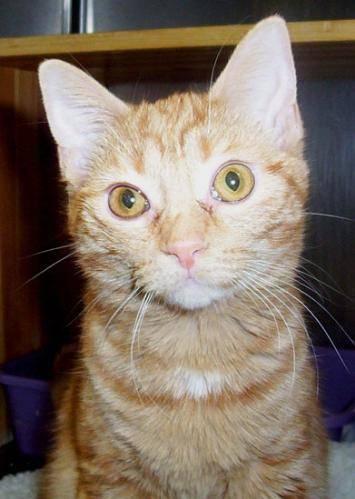
cat